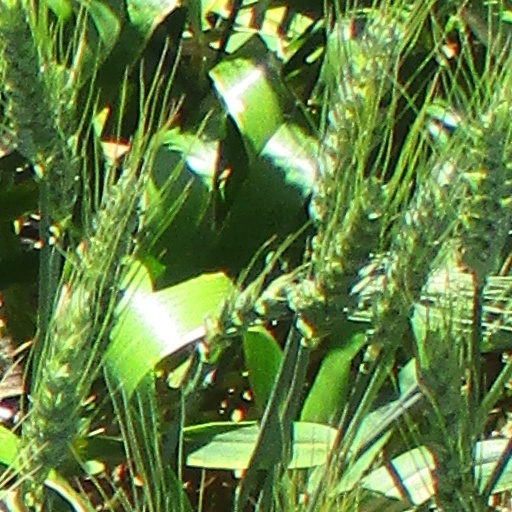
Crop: wheat